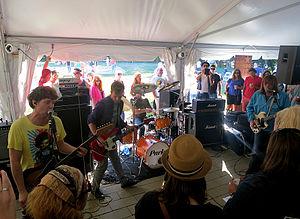
The Lemonheads est un groupe de rock alternatif américain, originaire de Boston, dans le Massachusetts. Son meneur et seul membre permanent est le guitariste et chanteur Evan Dando.